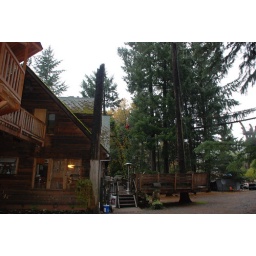
The red coat shows where Pat is on the bridge above the Lodge.